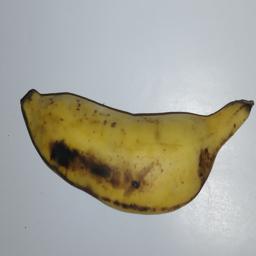
Banana variety: Champa Kola